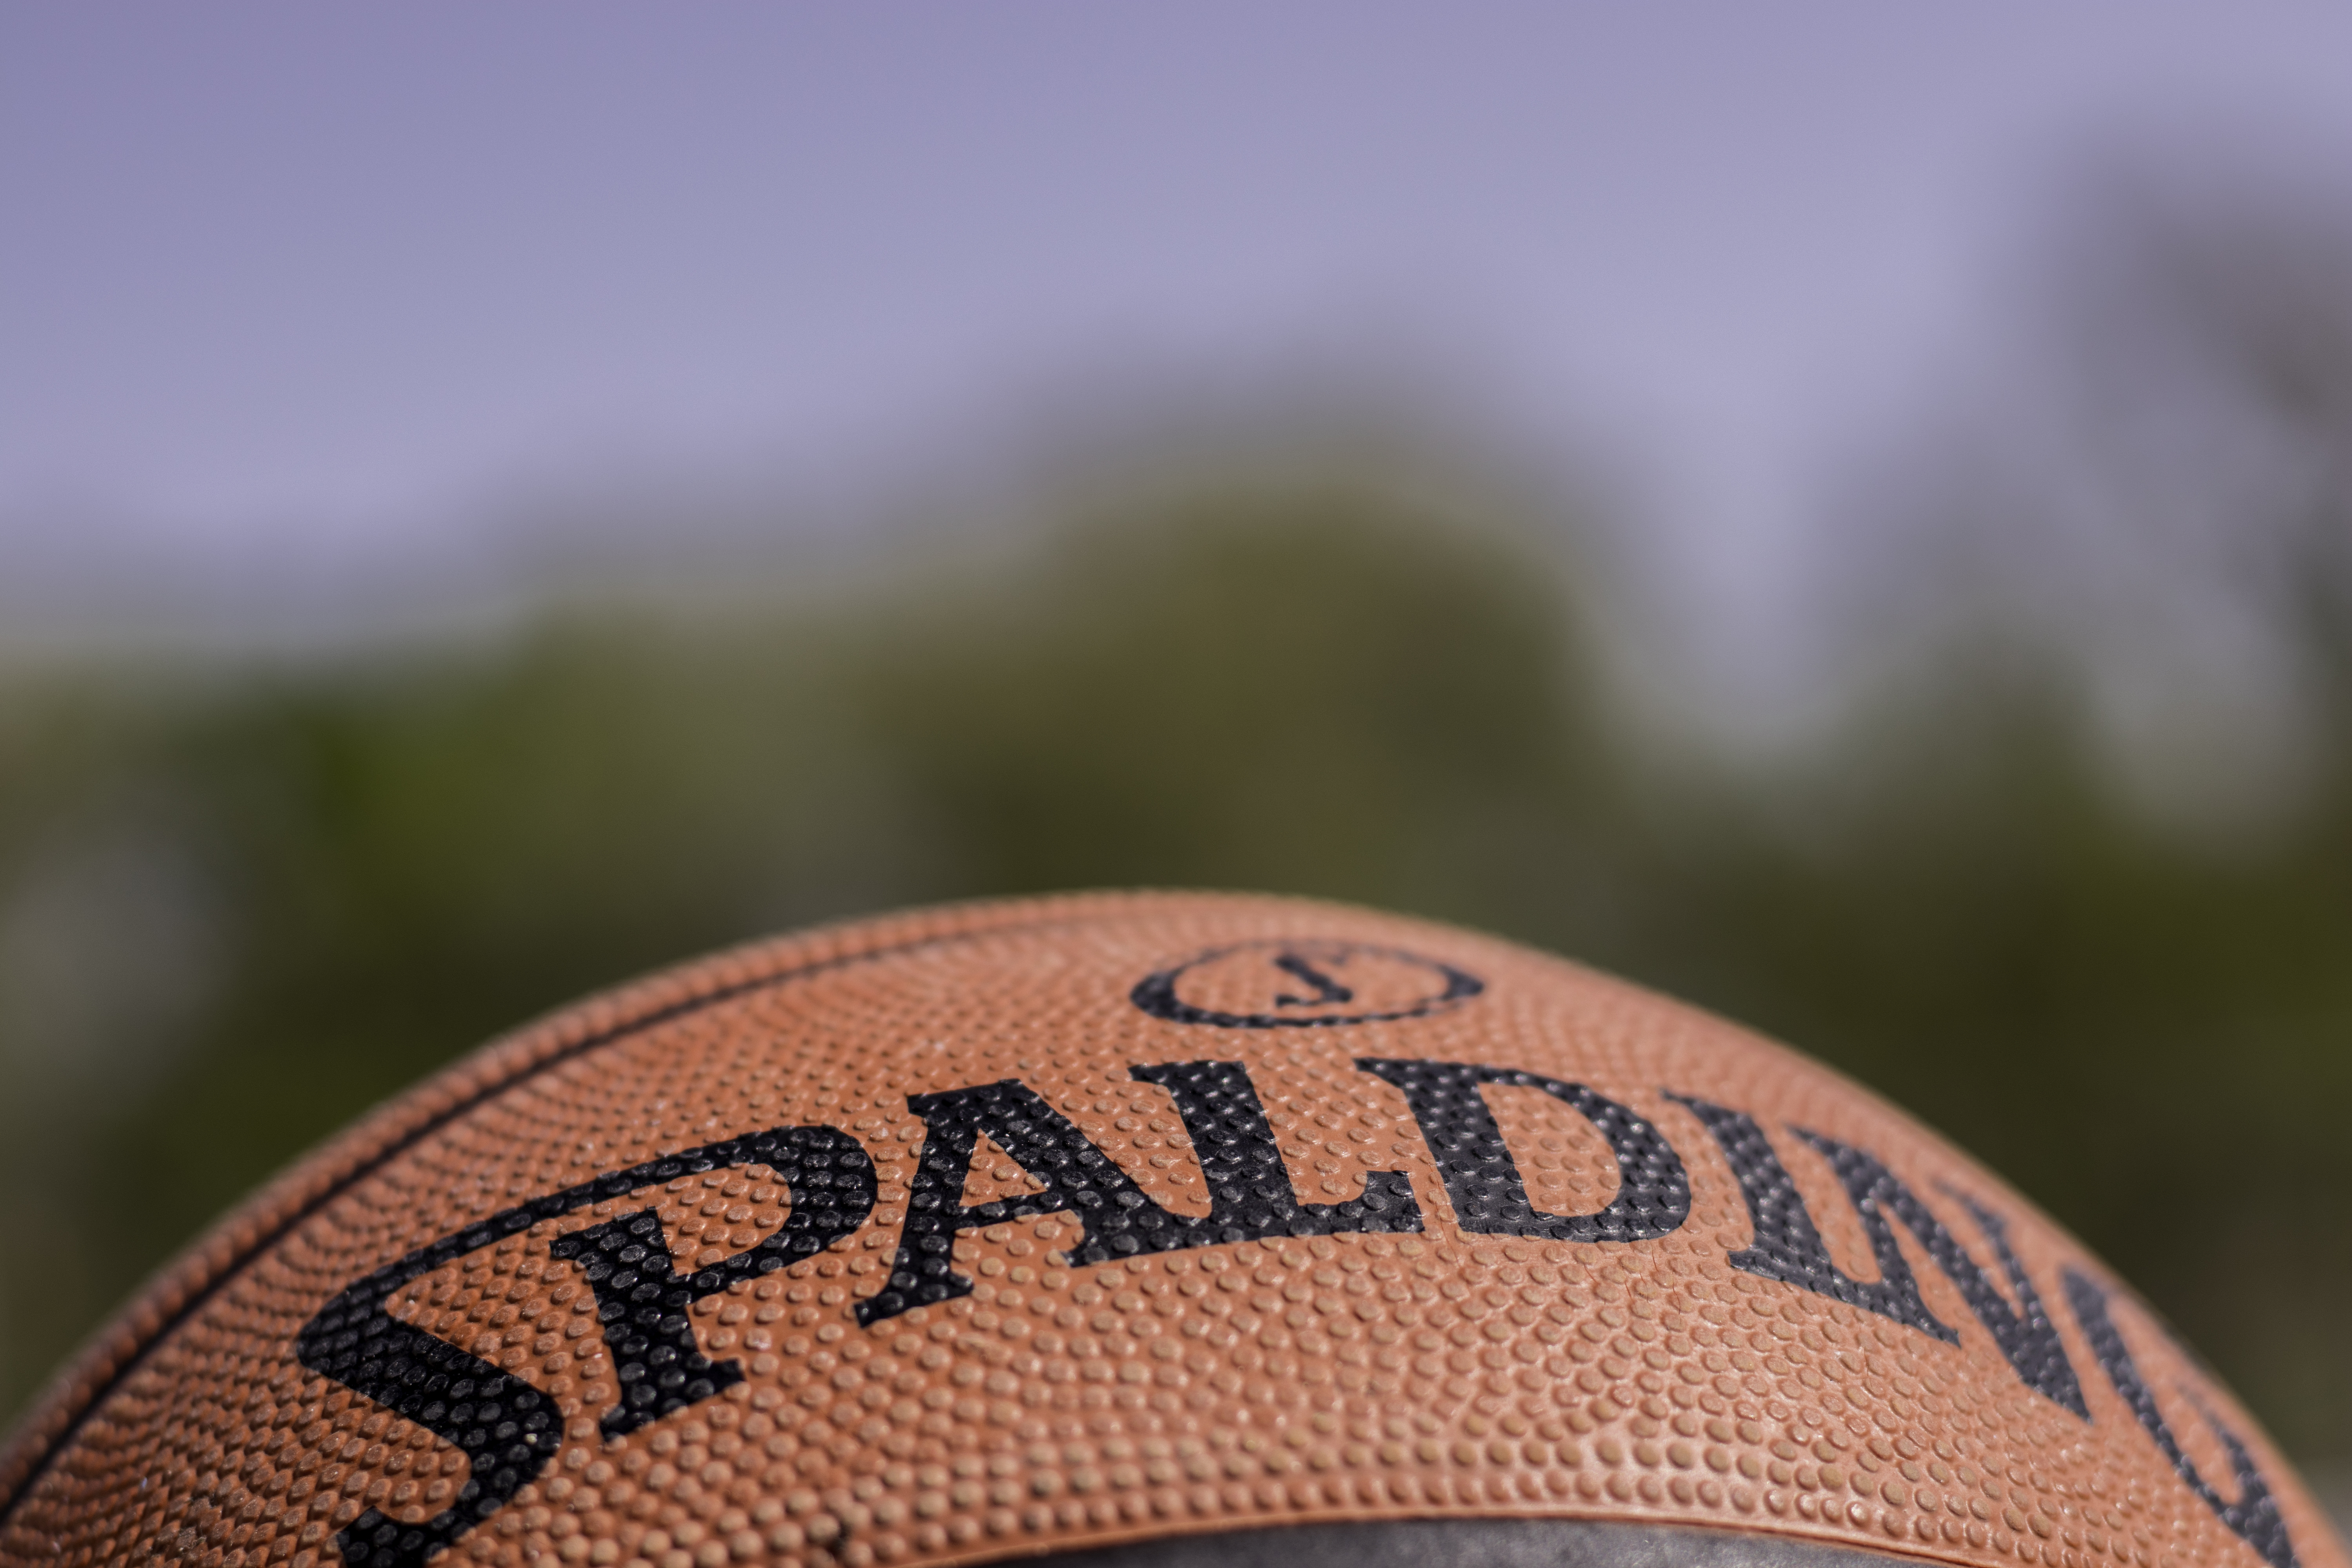
basketball, ball, nature, football, close up, photography, grass, font, macro photography